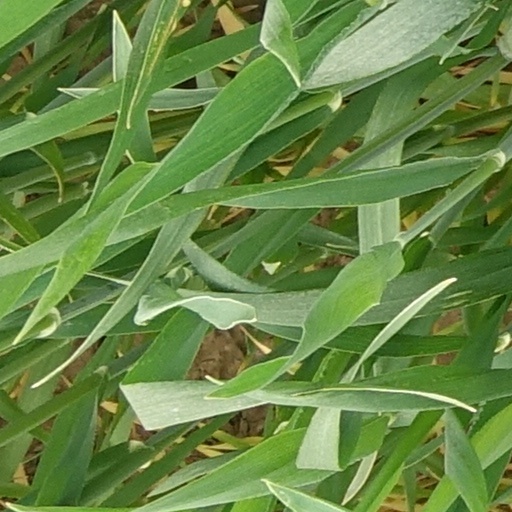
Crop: wheat